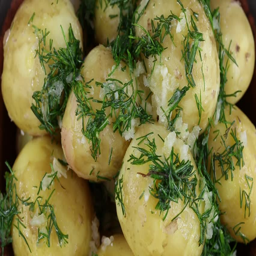
boiled potatoes with dill and garlic in butter on a plate close up .